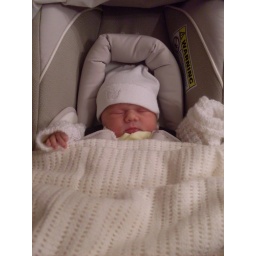
Darcey in her car seat, home from the hospital at last.